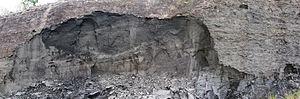
Le pétrole, dit aussi naphte dans l'antiquité, est une roche liquide d'origine naturelle, une huile minérale composée d'une multitude de composés organiques, essentiellement des hydrocarbures, piégée dans des formations géologiques particulières.